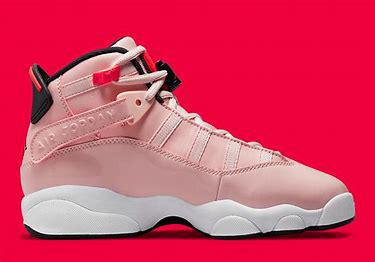
Brand: Jordan
Model: 6 Rings